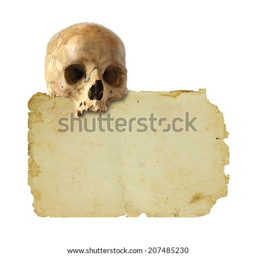
old paper and skull isolated on a white background .